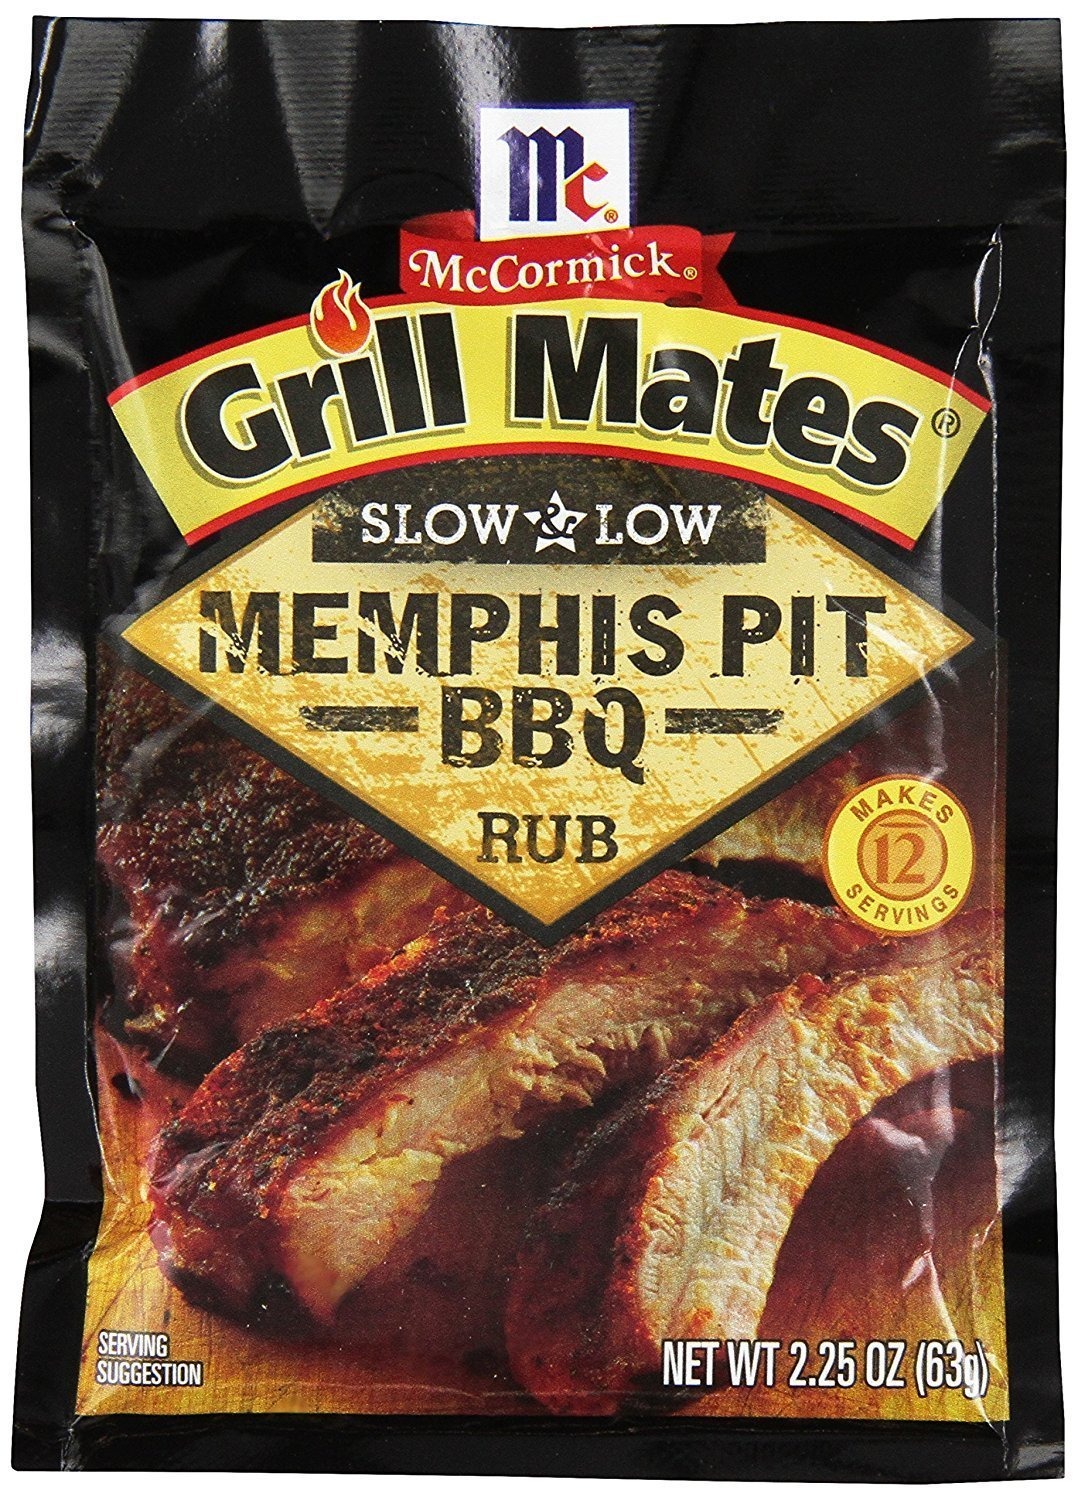
Item Name: McCormick Grill Mates Slow & Low Memphis Pit BBQ Rub, 2.25-oz, packet
Value: 2.25
Unit: Ounce

Price: 1.43